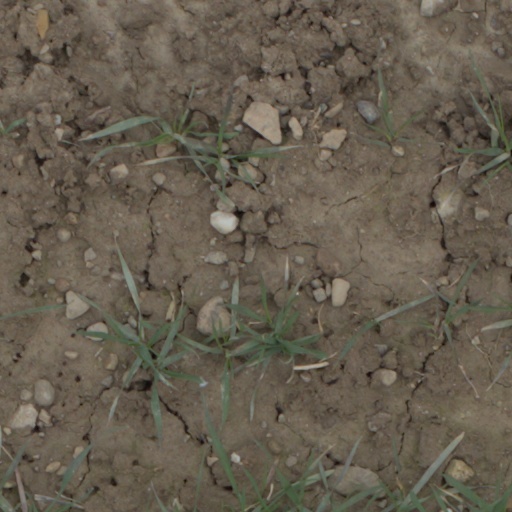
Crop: wheat